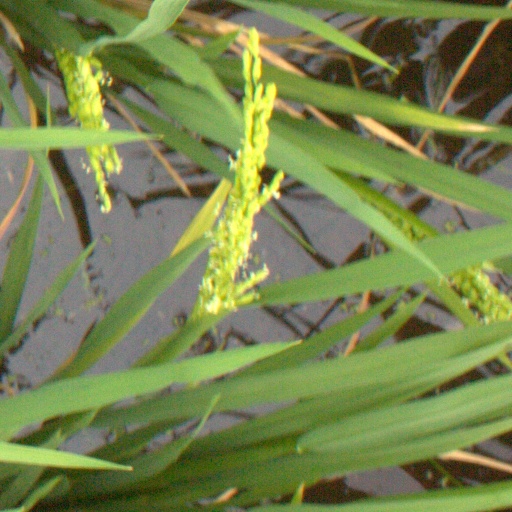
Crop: rice